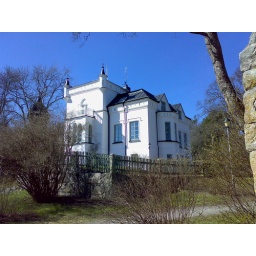
The white castle style house must be the coolest living quarters in Sigtuna.